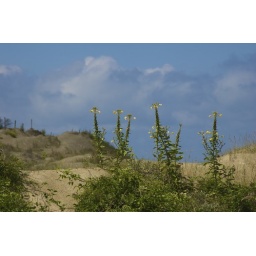
Oenothera against the blue sky